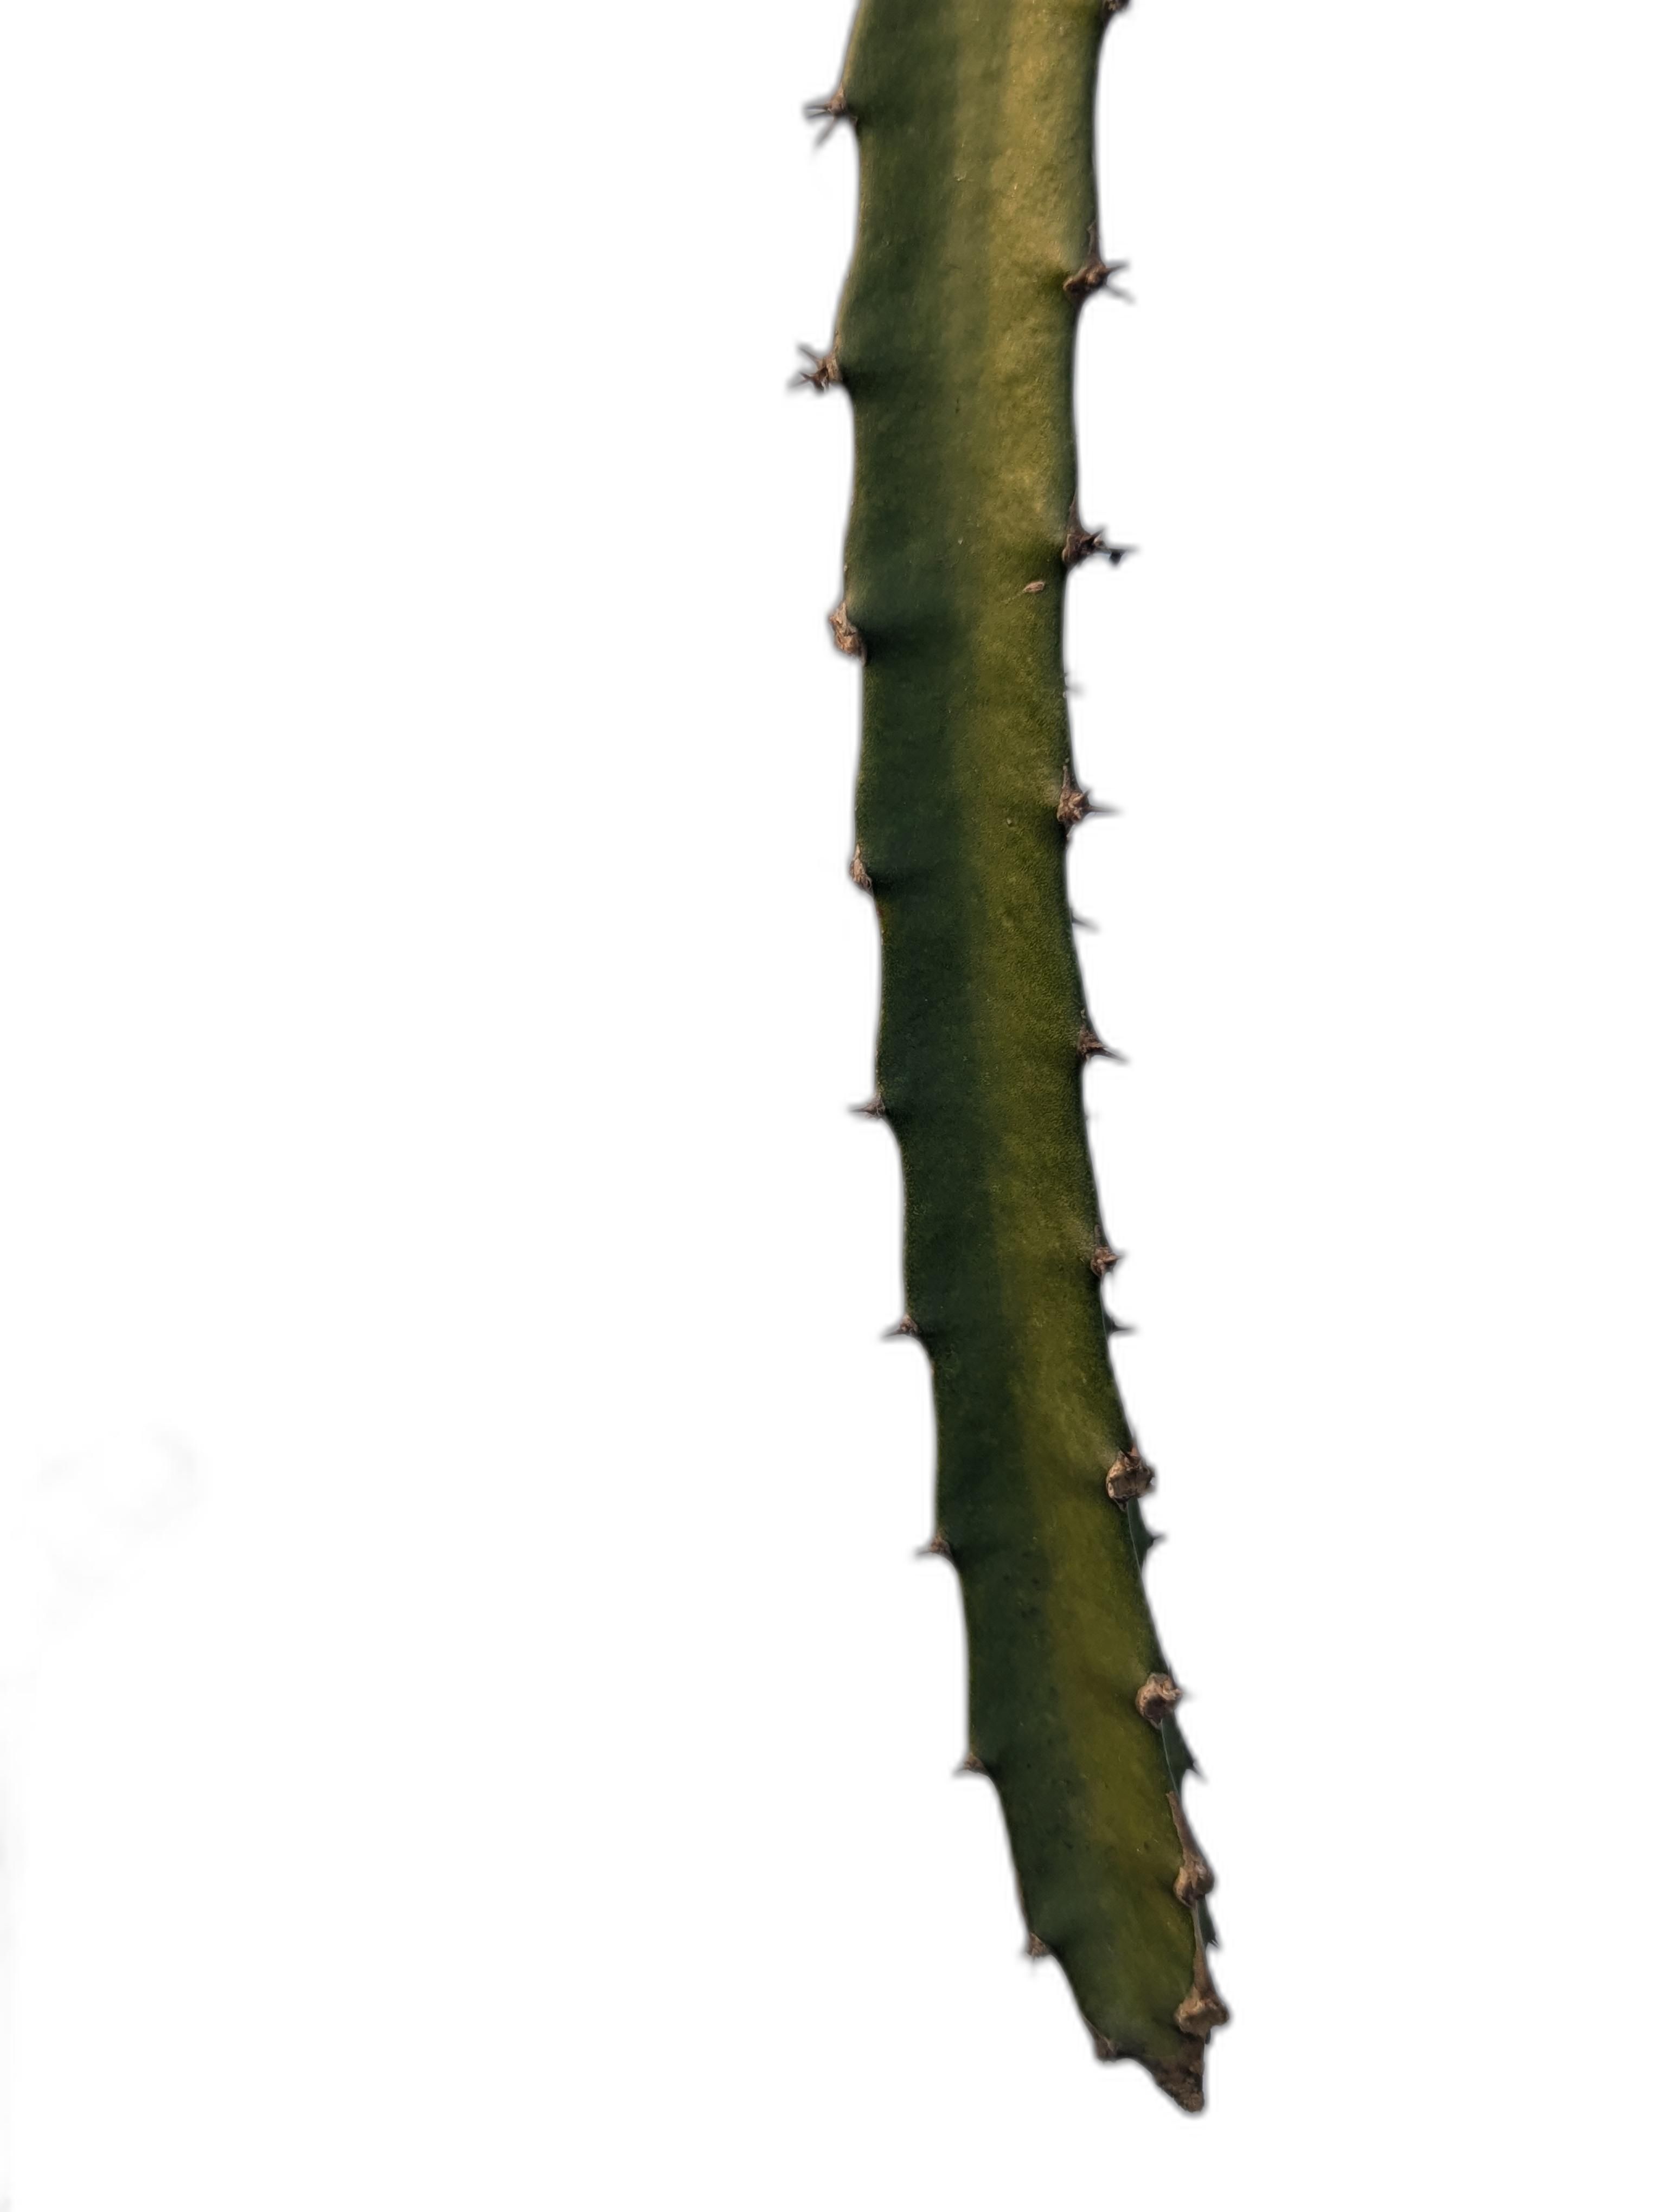
Label: Good leaf